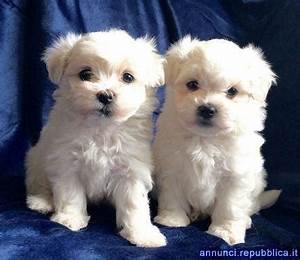
Label: cane